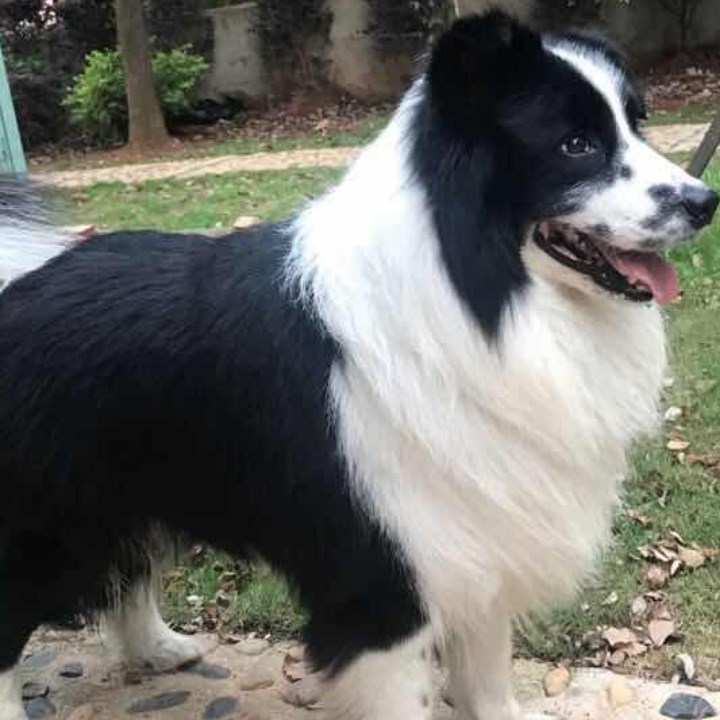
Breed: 2594-n000109-Border_collie